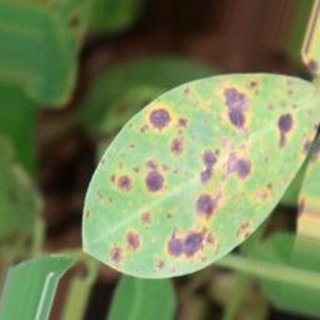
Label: groundnut_late_leaf_spot